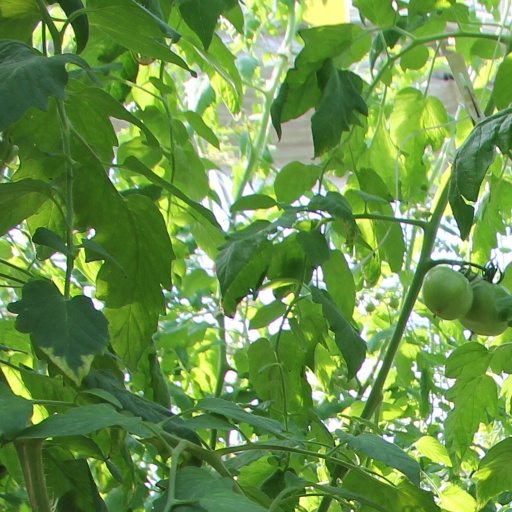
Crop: tomato